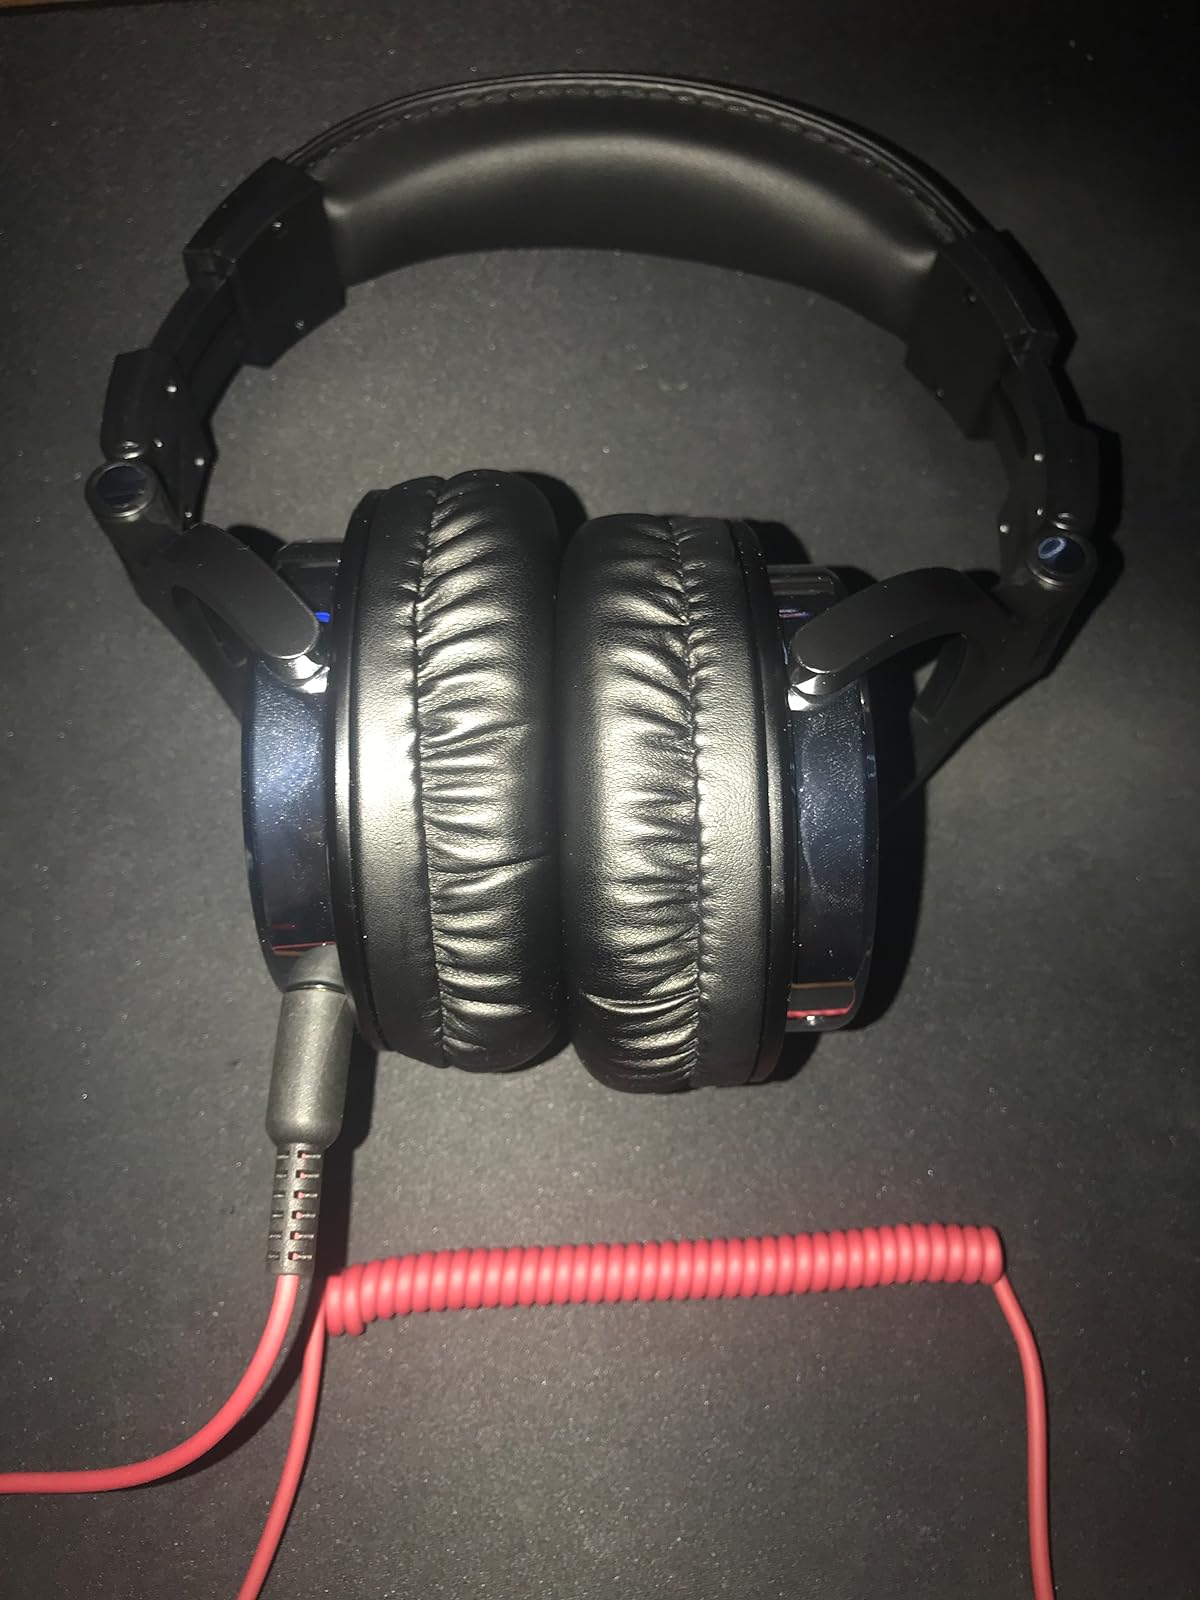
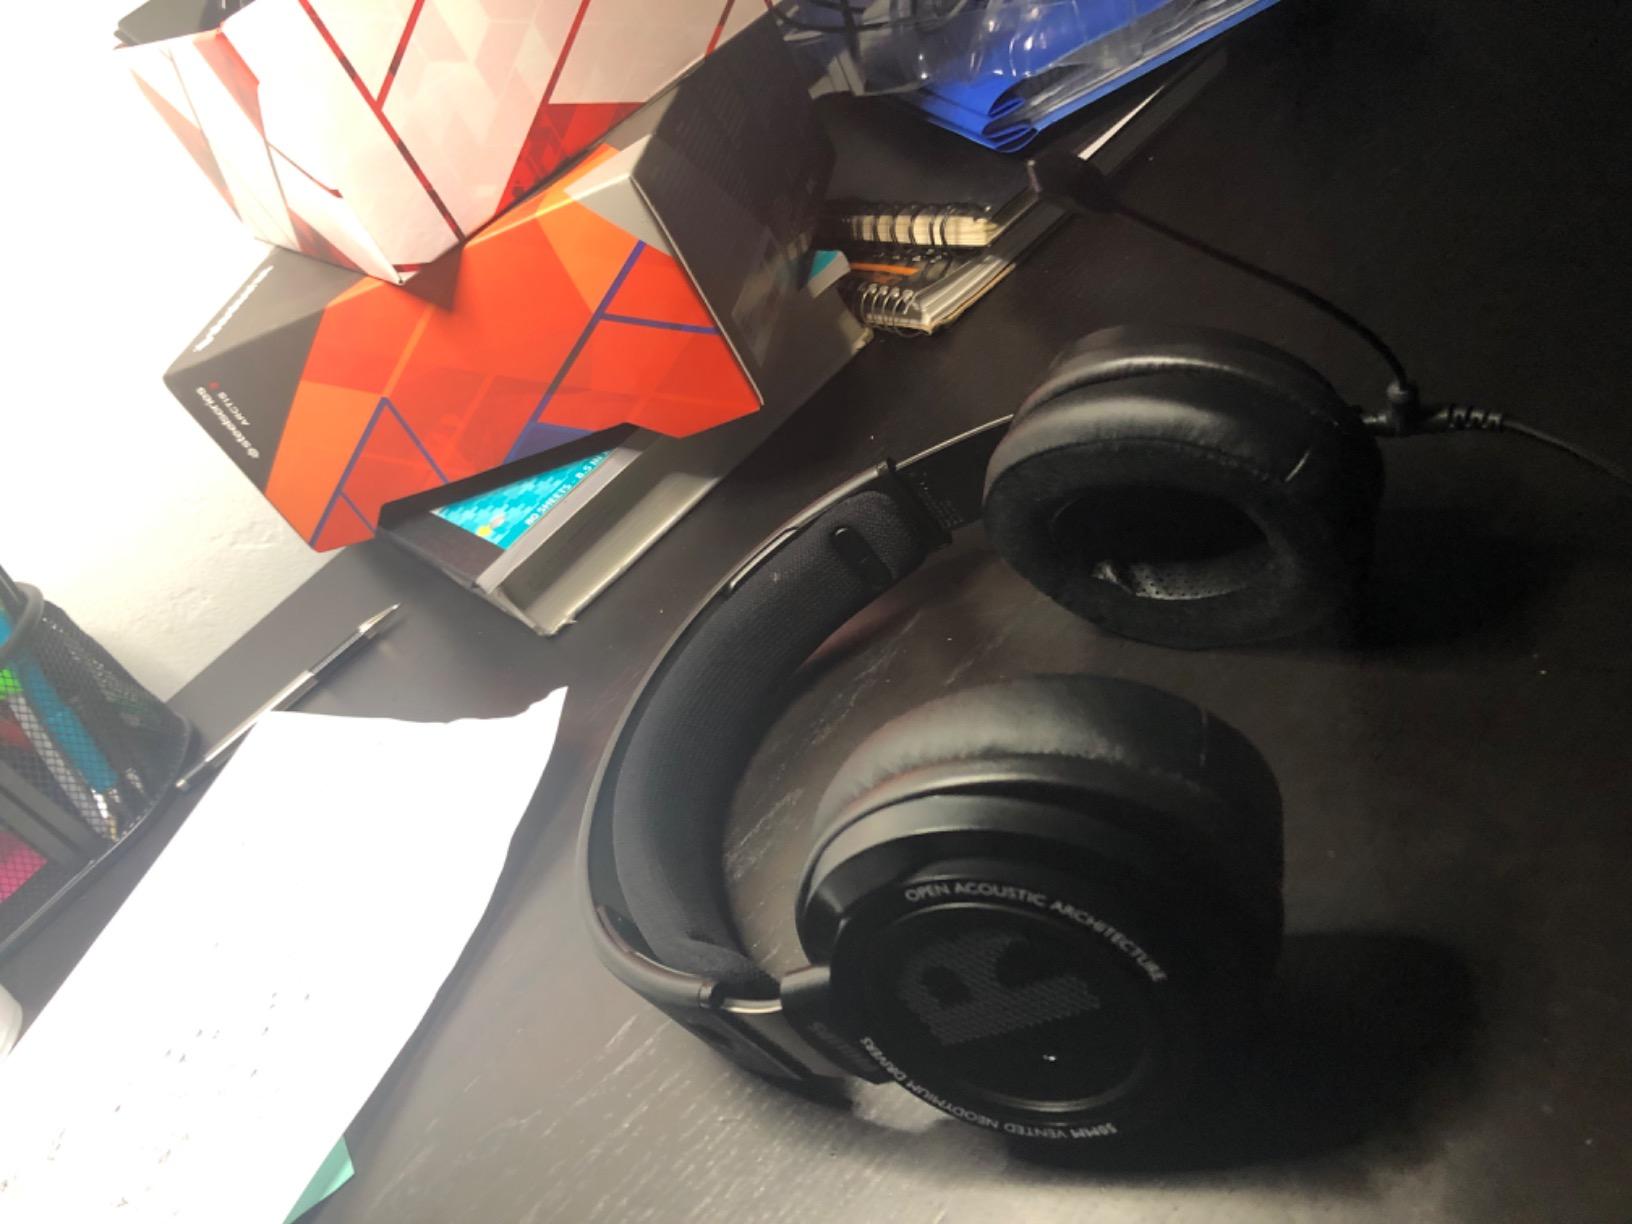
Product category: headphones
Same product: no